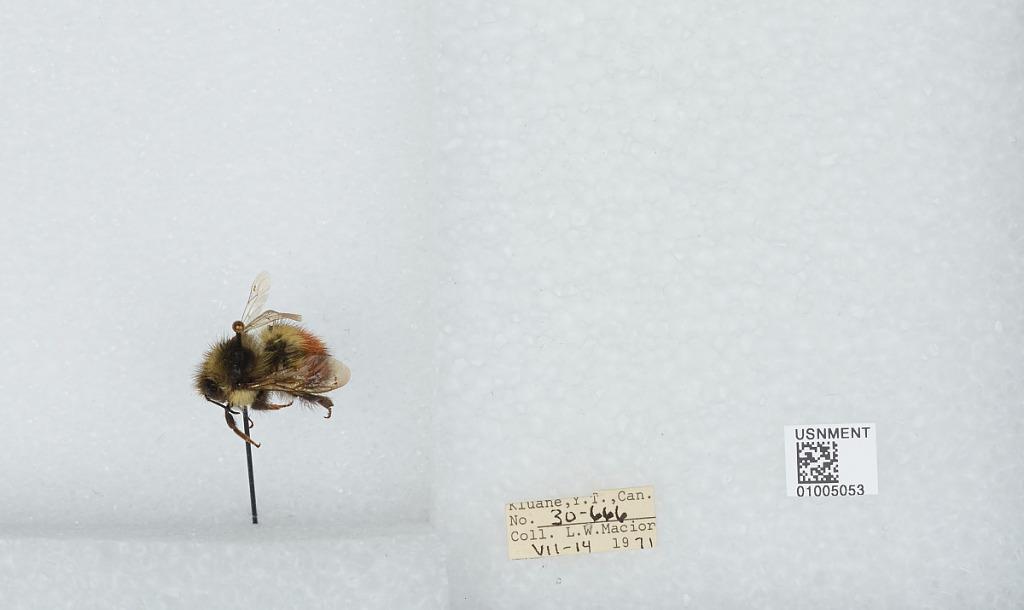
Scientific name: Bombus (Pyrobombus) flavifrons Cresson
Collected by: L. Macior
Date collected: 1971-7-14
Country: Canada
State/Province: Yukon Territory
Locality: Kluane
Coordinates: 60.75, -139.5